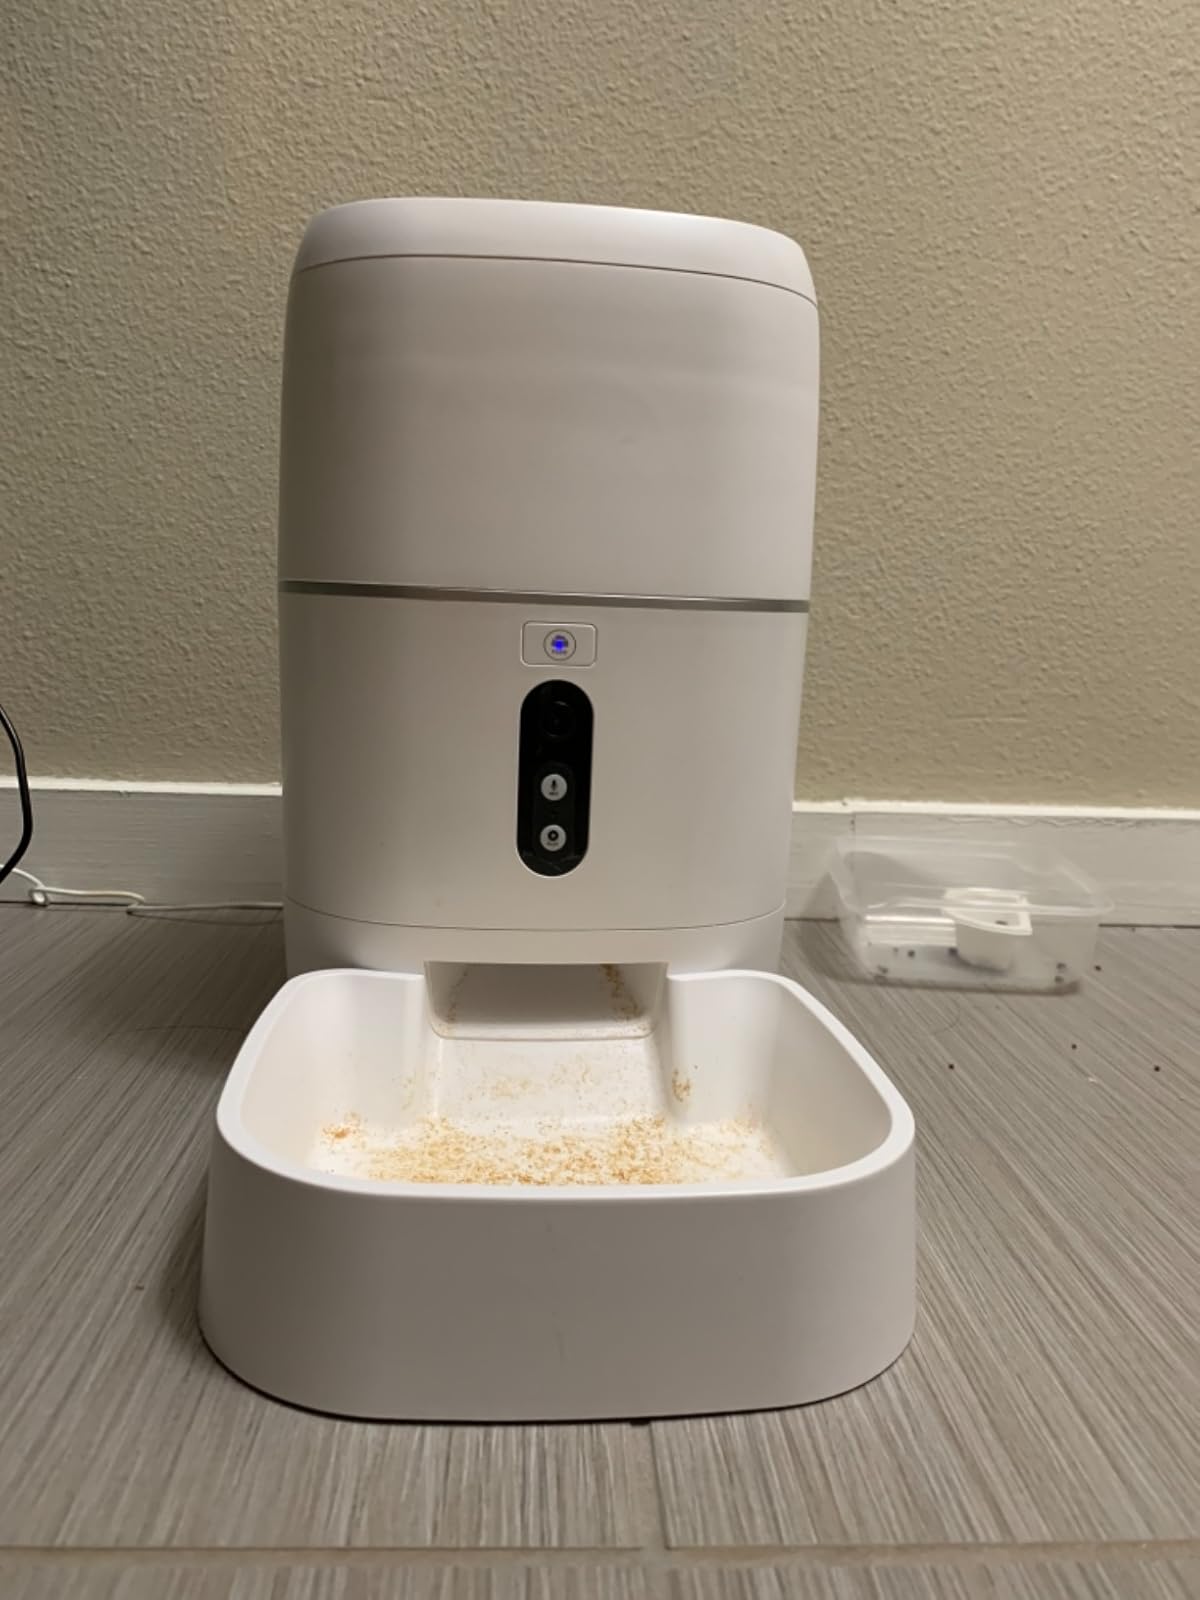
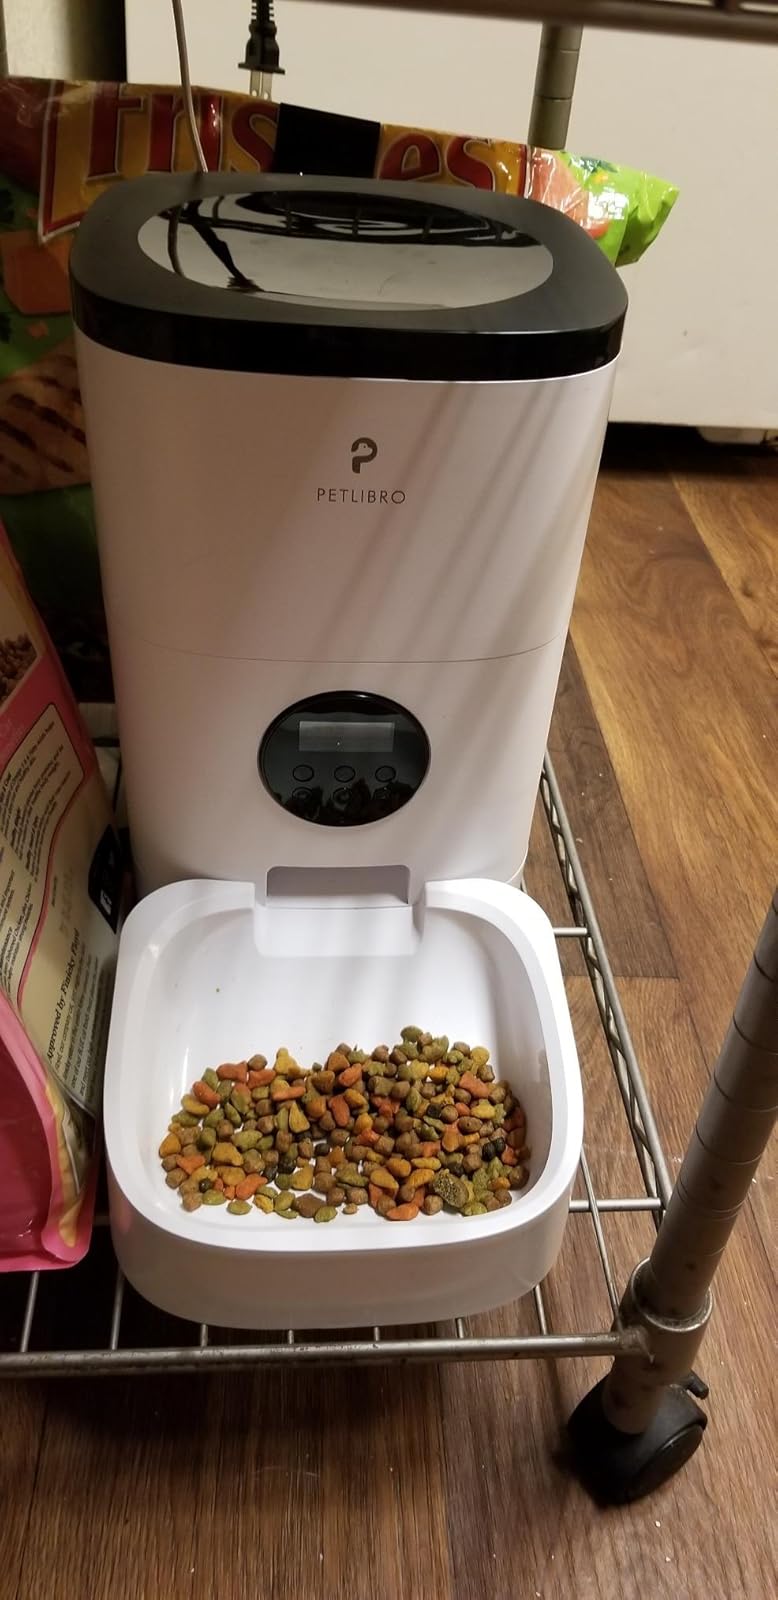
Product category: items_feeder
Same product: no